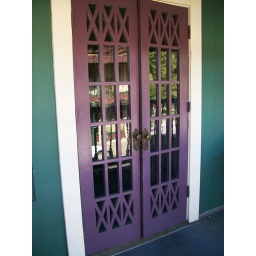
The view of the doors that lead from the Royal Carriage Inn to the balcony, taken from the balcony in Jamestown, CA.